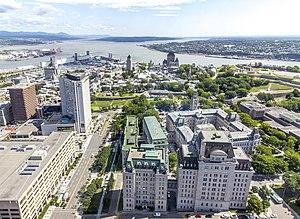
Le Vieux-Québec–Cap-Blanc–colline Parlementaire est un des 35 quartiers de la ville de Québec, et un des neuf qui sont situés dans l'arrondissement de La Cité–Limoilou. Cœur historique de la ville, on y retrouve certains des monuments les plus symboliques et touristiques du Québec, tels le château Frontenac, l'hôtel du Parlement du Québec ou bien les plaines d'Abraham. À l'intérieur et à proximité des fortifications du Vieux-Québec, on retrouve des dizaines de restaurants, d'hôtels et d'auberges et de boutiques, alors qu'à l'extérieur le paysage de la colline parlementaire regroupe différents bâtiments de l'administration publique québécoise.